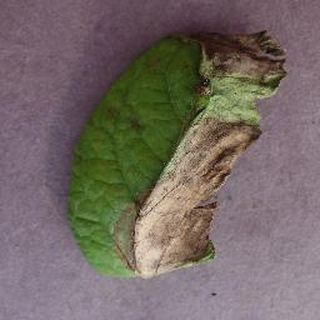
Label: potato_late_blight